Duquesne University

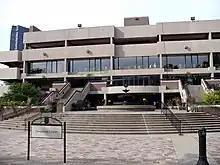
The Duquesne Student Union is home to student life offices, a ballroom, dining facilities, and a Starbucks.

More than 3,600 students live at Duquesne University in five residence halls and one apartment complex. Assumption Hall, built in the 1950s, was the first residential hall on Duquesne's campus, and can accommodate 300 residents. Freshman residence halls include St. Ann's Hall and St. Martin's Hall, which were opened in the 1960s. The largest facility is Duquesne Towers, which houses 1,200 students, including Greek organizations. Other facilities include Vickroy Hall, built in 1997, and Brottier Hall, which was formerly an apartment complex before its purchase by the university in 2004.